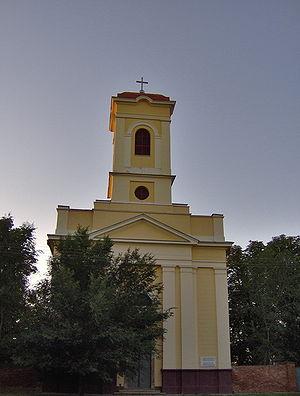
L'église catholique d'Elemir, Voïvodine, Serbie
Elemir est une localité de Serbie située dans la province autonome de Voïvodine et sur le territoire de la Ville de Zrenjanin, district du Banat central. Au recensement de 2011, elle comptait 4 303 habitants.